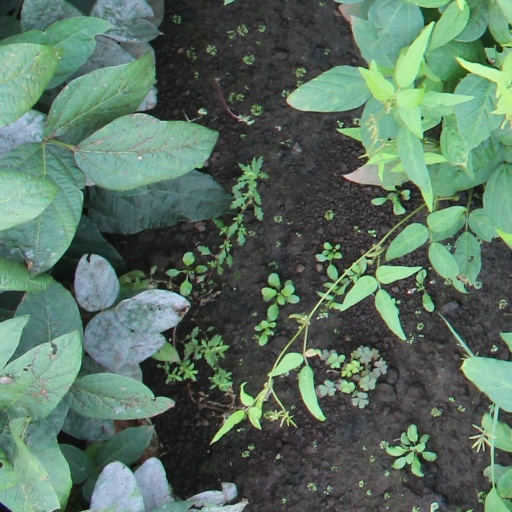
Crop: soybean